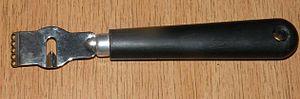
ustensil de cuisine servant à faire des zest de fruit.